Pleven Panorama

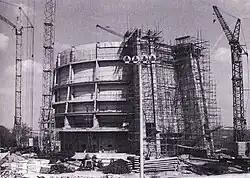
Pleven Panorama under construction, July 1977

Most of the historical landmarks in Pleven are related to the Russo-Turkish war, with around 200 monuments commemorating the bloodiest battles of the war. The Pleven Panorama was constructed in honor of the centennial of the surrender of Turkish forces to Russian and Romanian troops, ending the siege on Plevna. It was conceived and designed by N. Ovetchkin, an author from Moscow as a counterpart to the Borodin Panorama in Belgorod, Russia. The panorama is situated in Skobelev Park, named for the general who commanded the Russian forces and led them to victory over the Turks at Plevna, and the site upon which the deciding battle of the five-month siege on the city occurred.